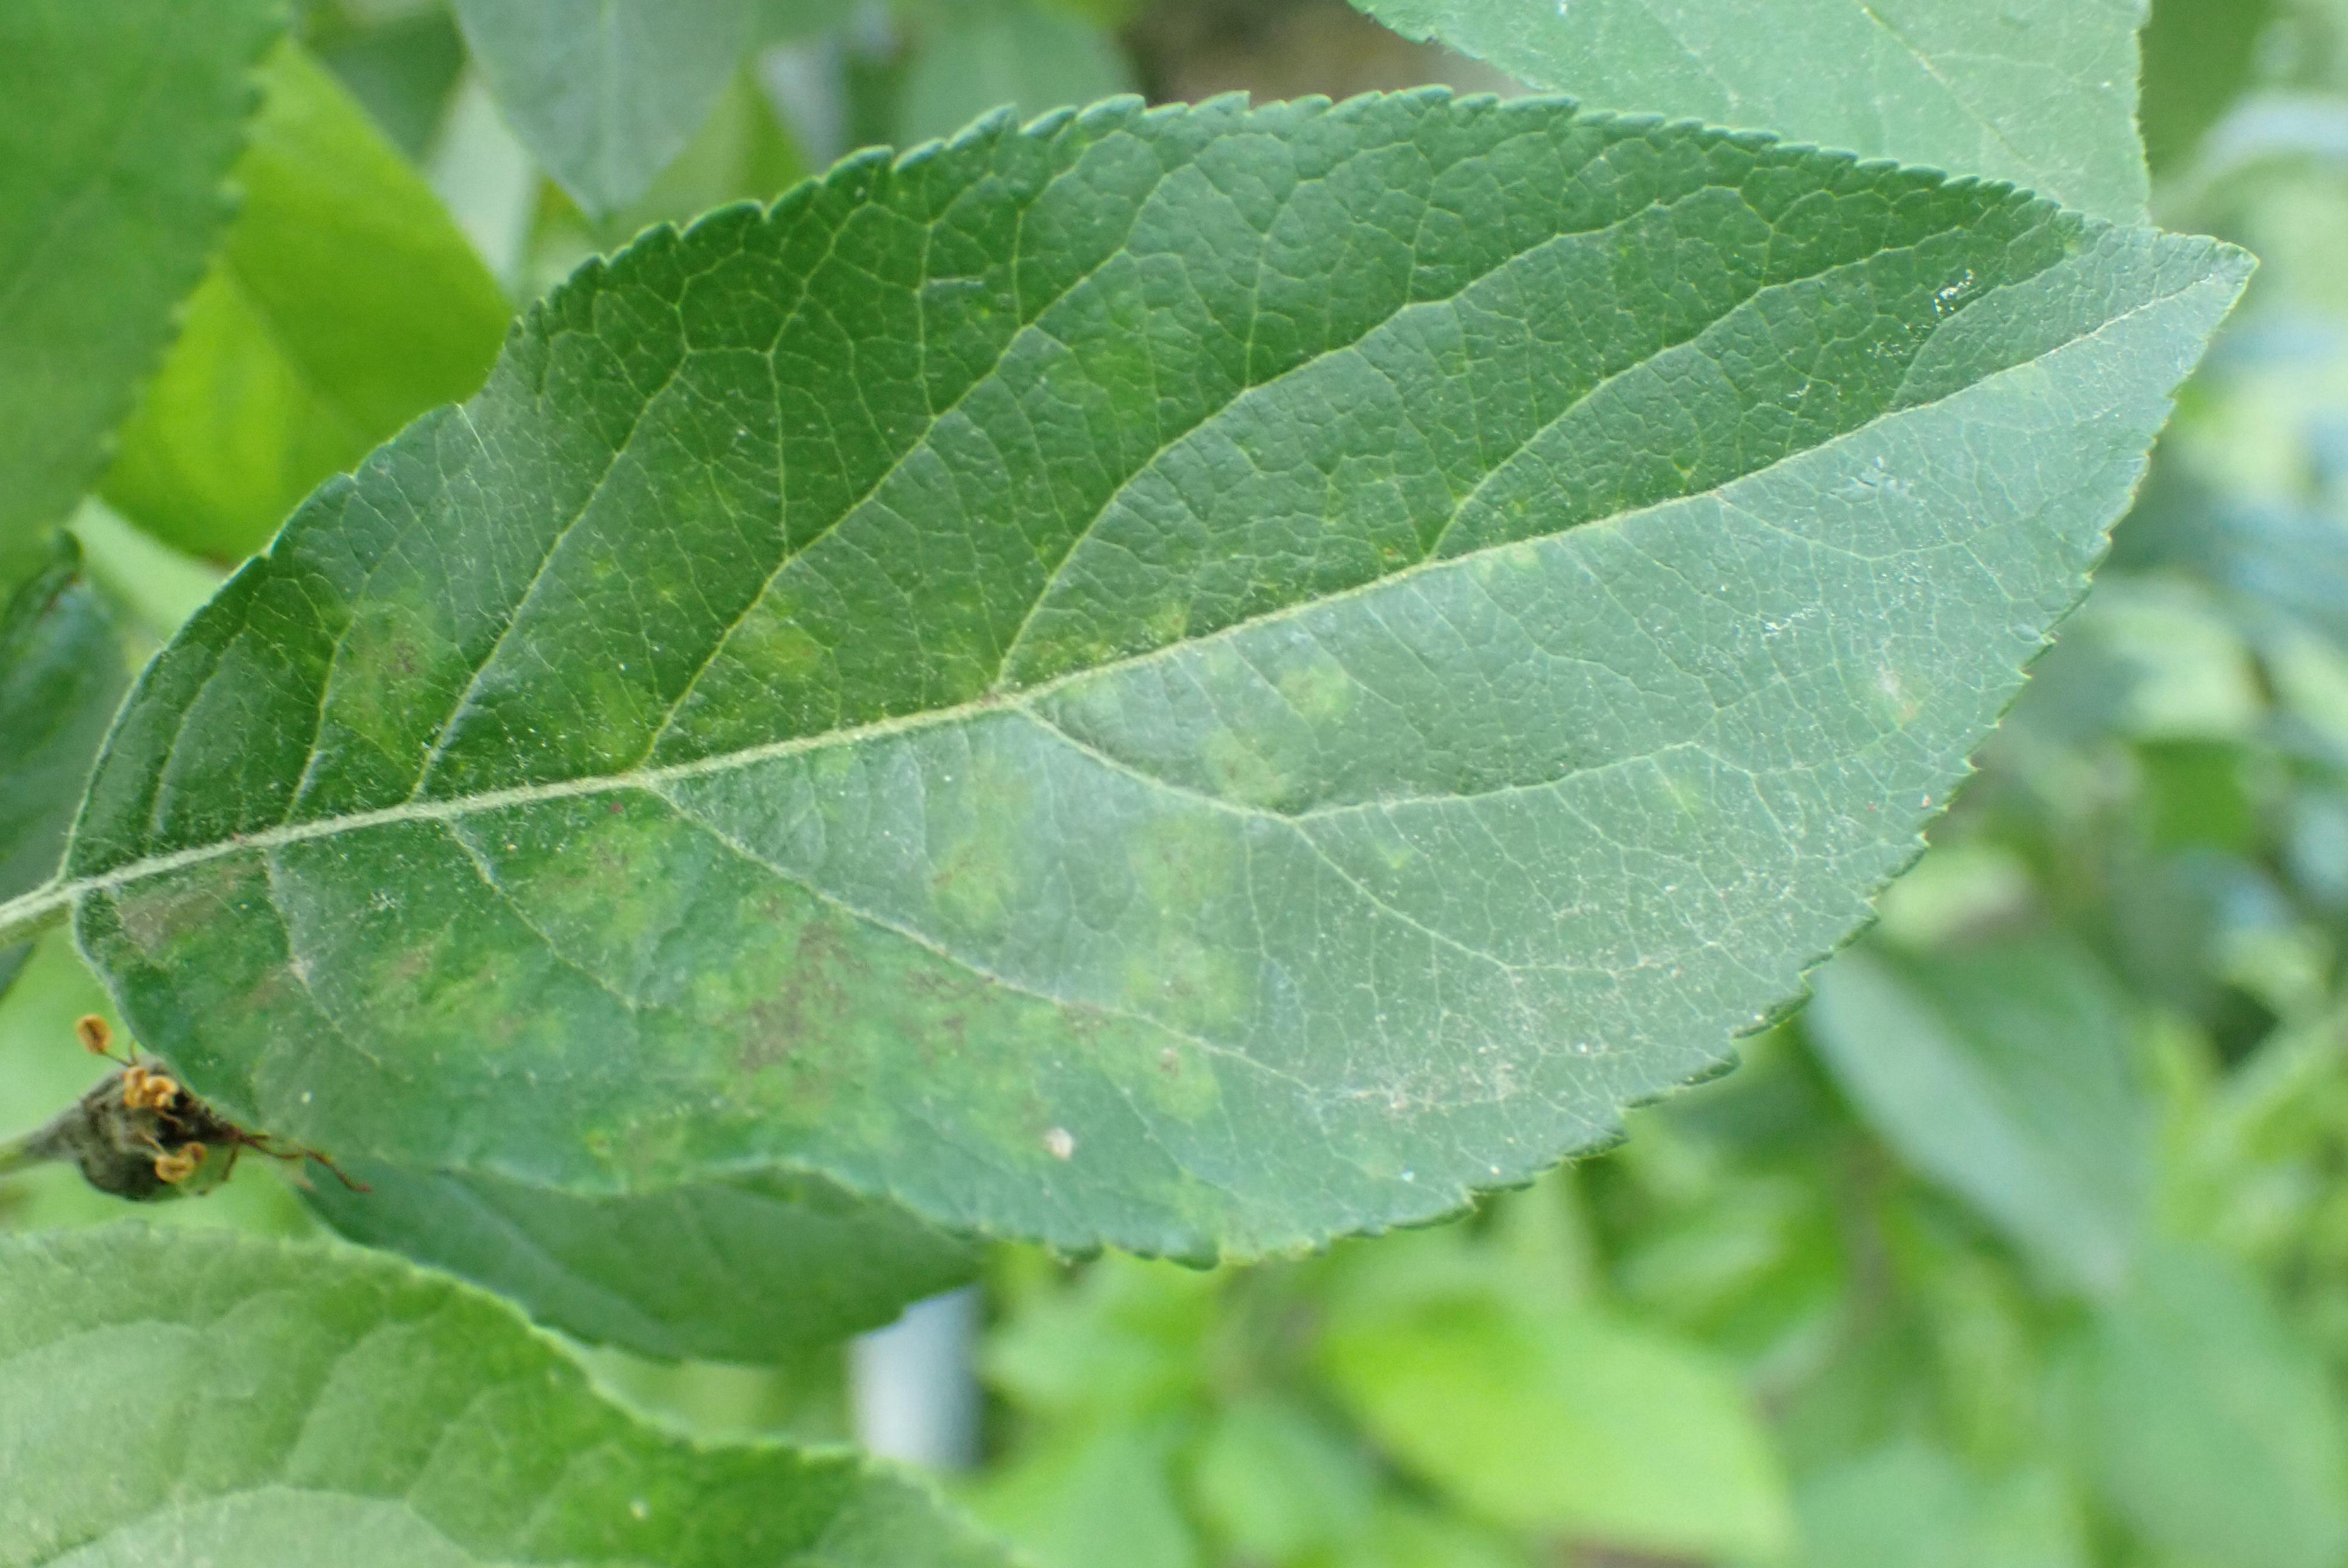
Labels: scab